Solihull College

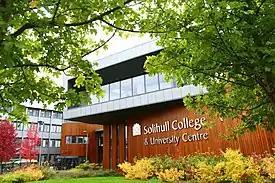
Blossomfield Campus

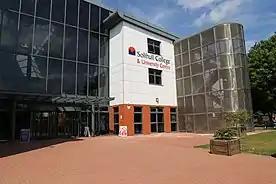
Woodlands Campus

Solihull College & University Centre is a further education college located in the Metropolitan Borough of Solihull, in the West Midlands, England. The College has two main campuses: the Blossomfield Campus near central Solihull, and the Woodlands Campus based in Smith's Wood, north Solihull. The Principal of the College is Rebecca Gater.